Killing of Johnny Stompanato

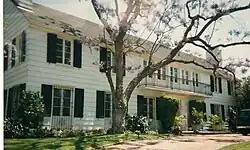
Turner's Beverly Hills residence, where Stompanato was killed

At approximately 8:00 p.m. on April 4, eight days after the Academy Awards ceremony, Stompanato arrived at Turner's rented home at 730 North Bedford Drive in Beverly Hills, California, which she had just begun leasing a week prior. The two began arguing heatedly in the bedroom, during which Stompanato threatened to kill Turner, her daughter and her mother, as well as making "gangster threats" that involved breaking Turner's bones and slashing her face with a straight razor. Turner's daughter, Cheryl Crane, had briefly entered the room during the argument, but was urged by Turner to stay out of it. In the midst of the ensuing argument, Turner broke off her relationship with Stompanato and asked him to leave the house.